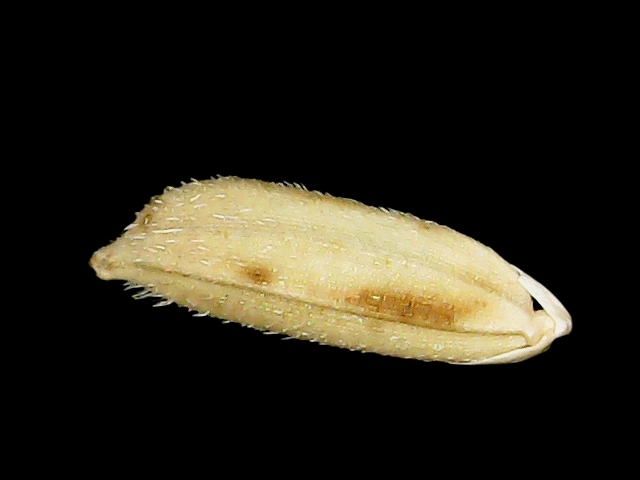
Rice variety: Bd30